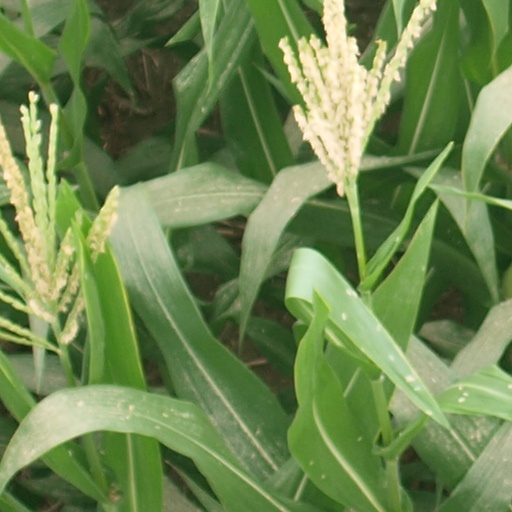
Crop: maize; corn